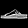
Label: Sandal